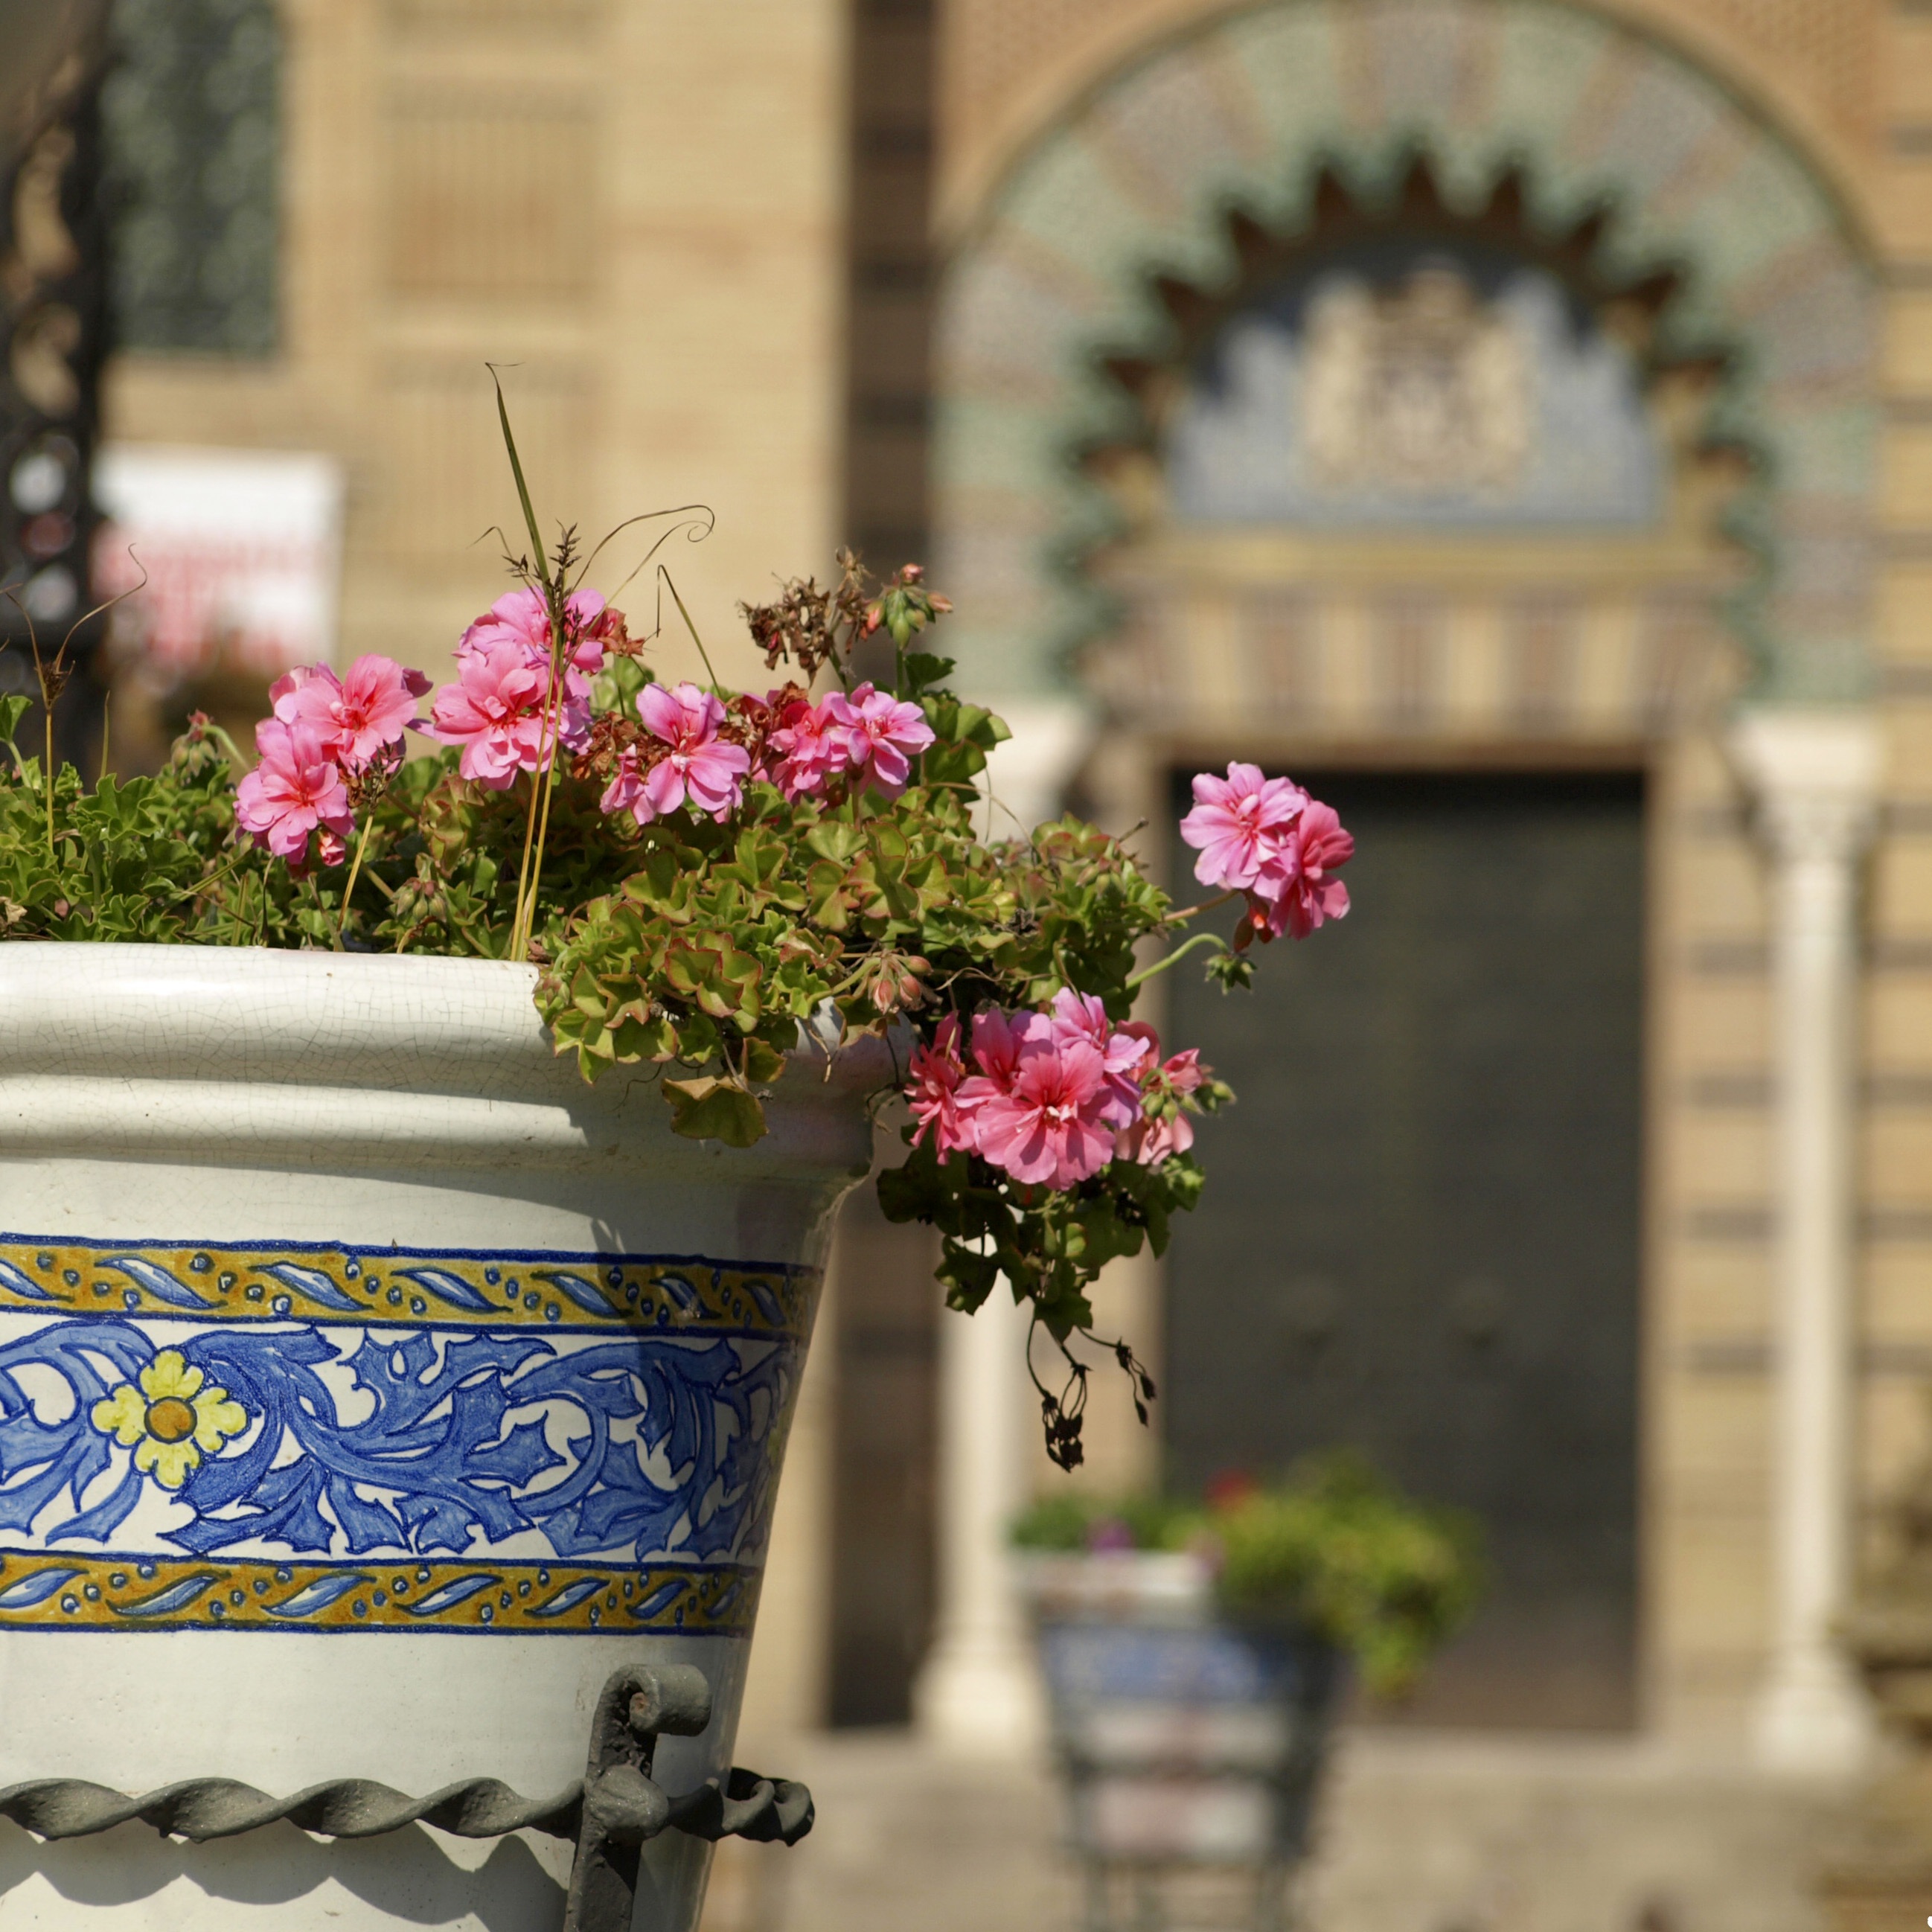
plant, flower, window, balcony, arch, spring, ceramic, park, flora, aisle, floristry, flower bouquet, floral design, flower arranging